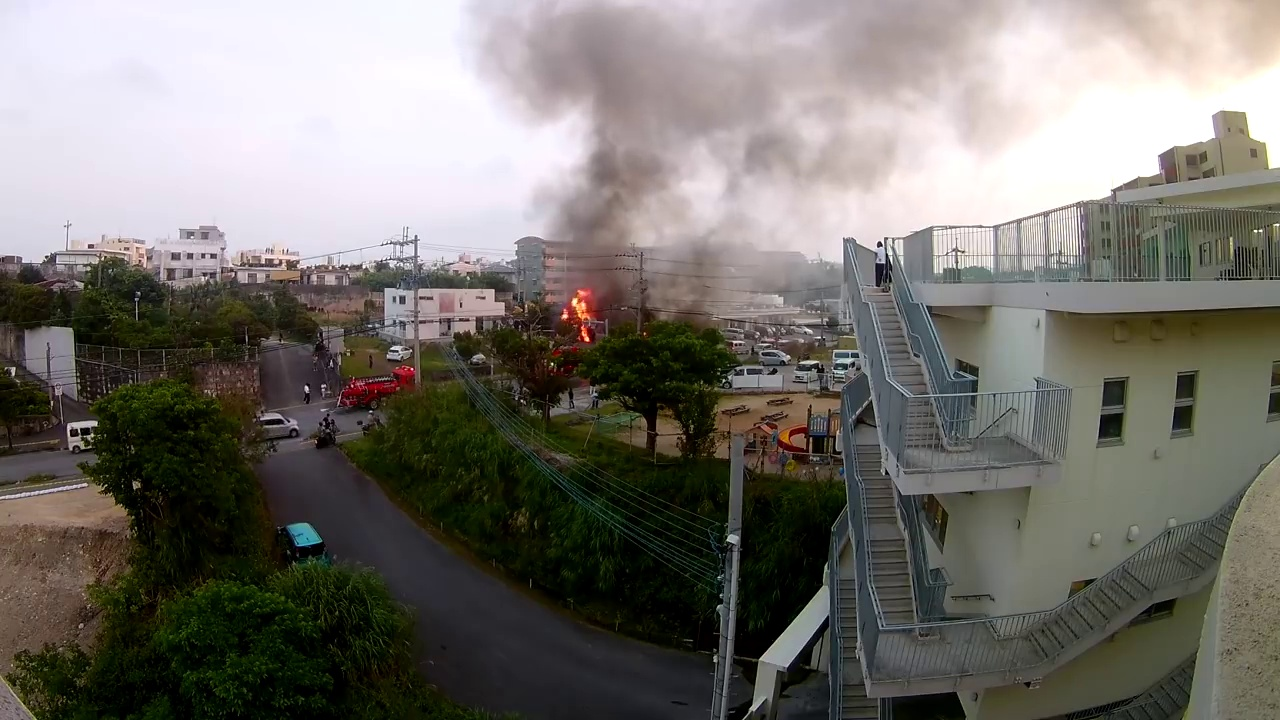
Fire: yes
Smoke: yes